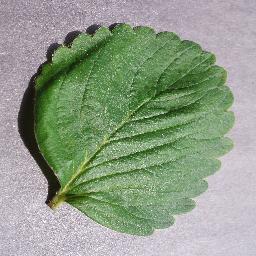
Label: Strawberry___healthy